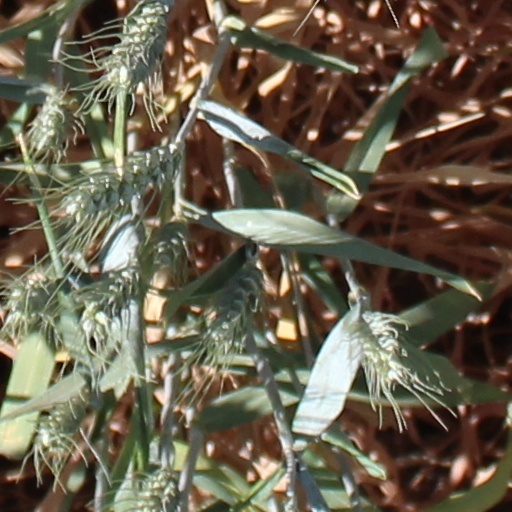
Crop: wheat